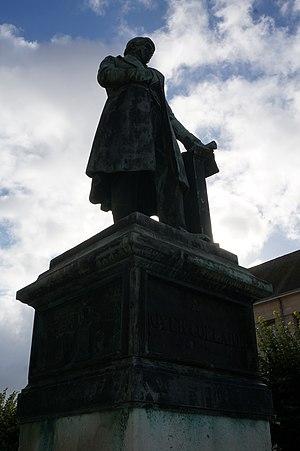
la statue de Royer-Collard sur la place éponyme de Vitry le François.
Pierre-Paul Royer, dit Royer-Collard, né à Sompuis dans la Marne le 21 juin 1763, mort à Châteauvieux le 4 septembre 1845, est un homme politique libéral, académicien et philosophe français.